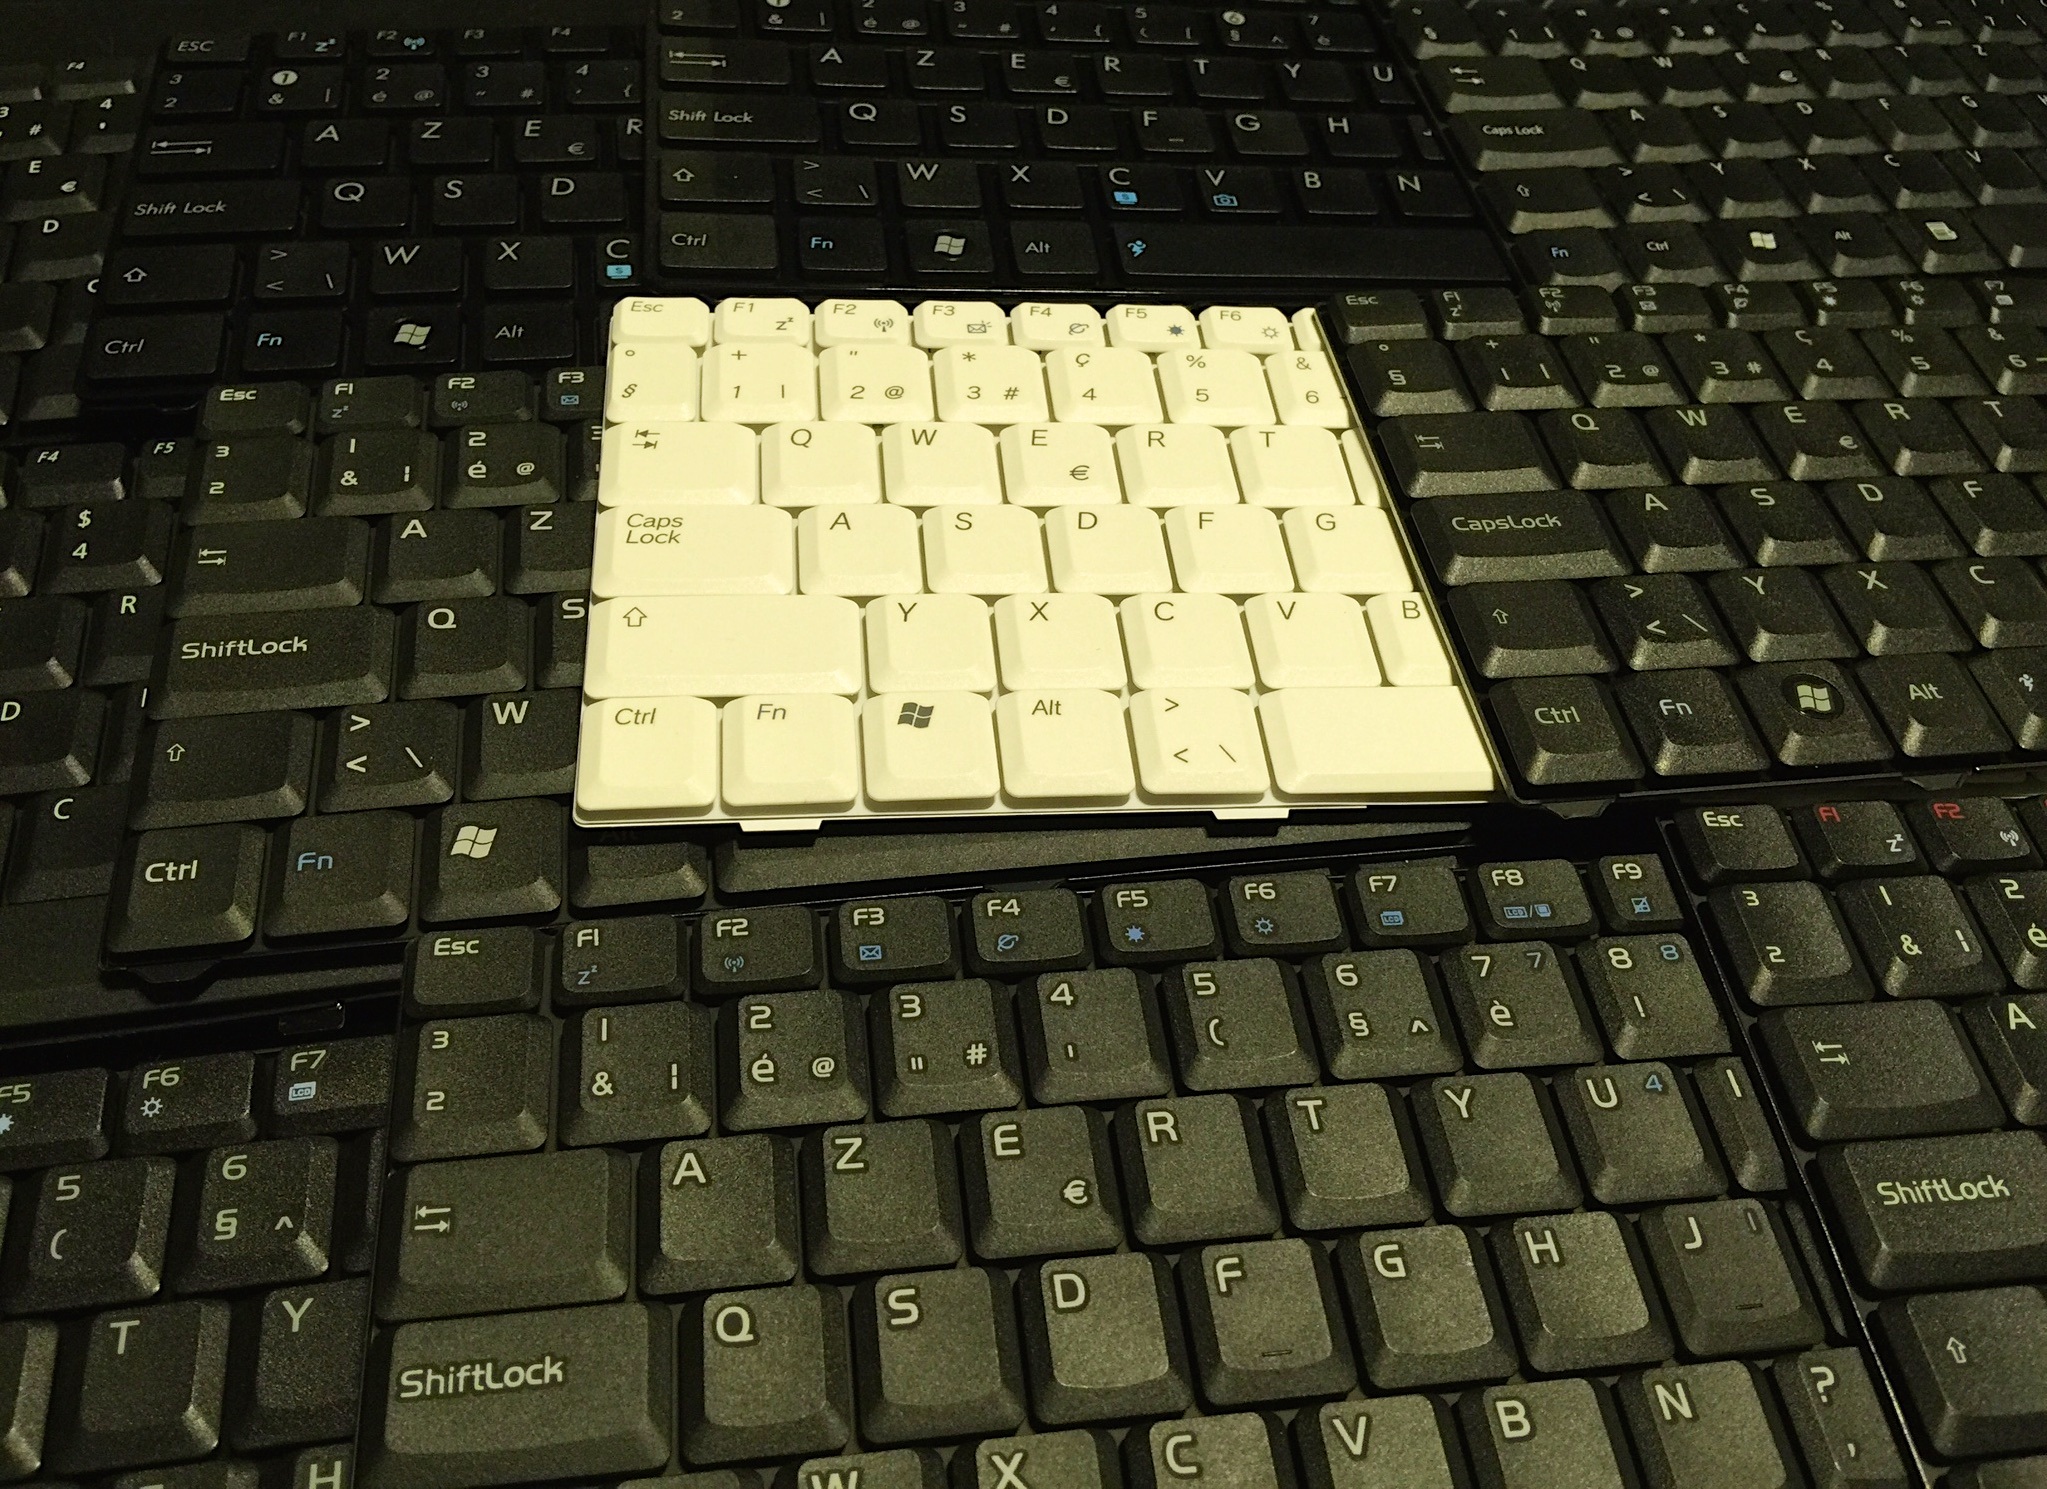
laptop, technology, monochrome, keys, multimedia, languages, screenshot, keyboards, computer keyboard, electronic device, computer hardware, musical keyboard, electronic keyboard, laptop replacement keyboard